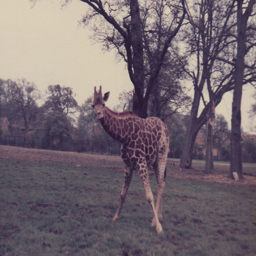
A small giraffe standing in a grassy area by trees.
a giraffe walking on a green field next to trees.
A giraffe stands at an awkward angle next to some trees.
an image of a giraffe in the wilderness
a giraffe standing outside doing a silly pose